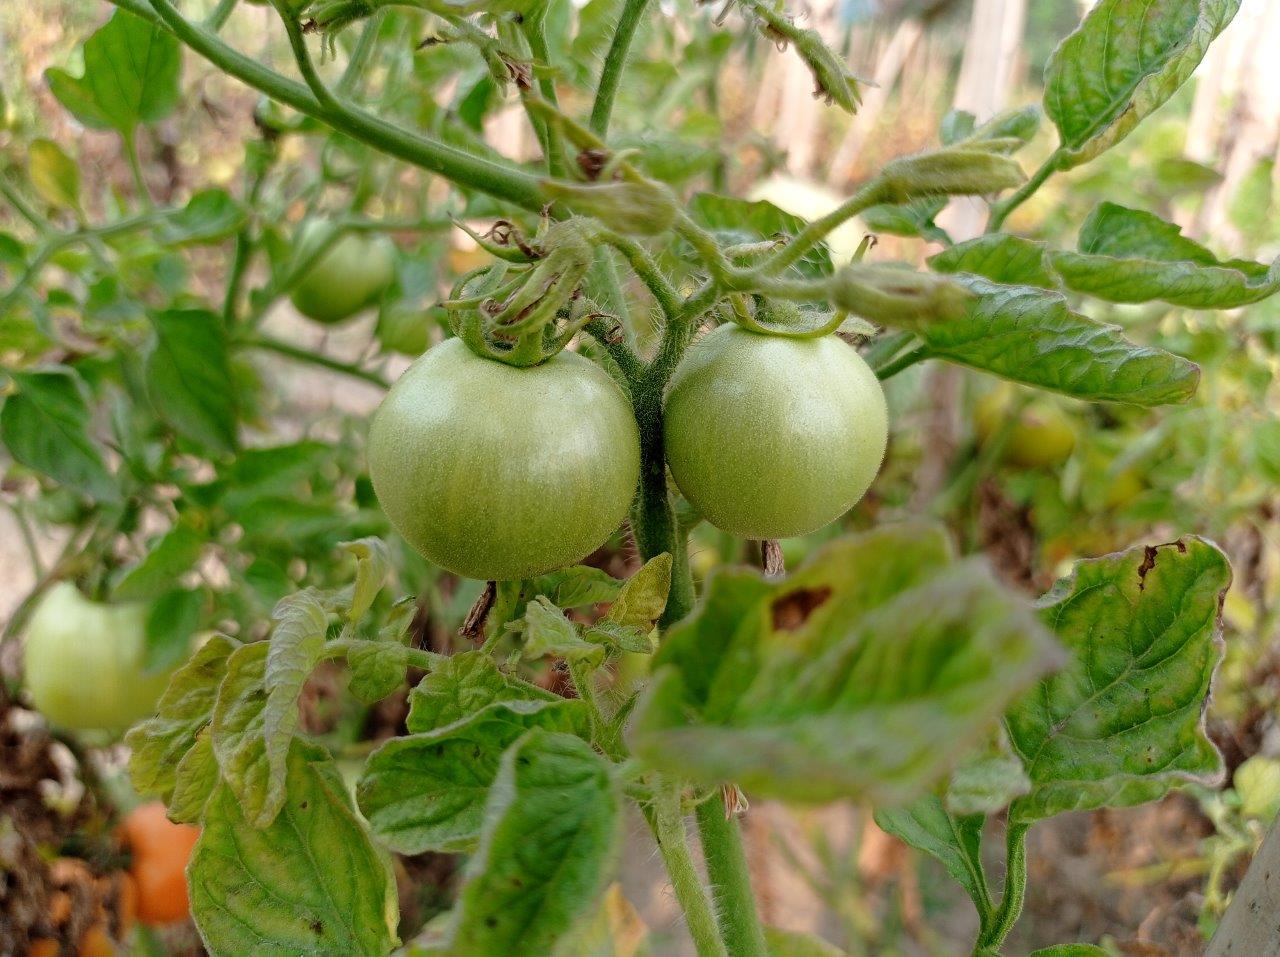
Maturity: Immature